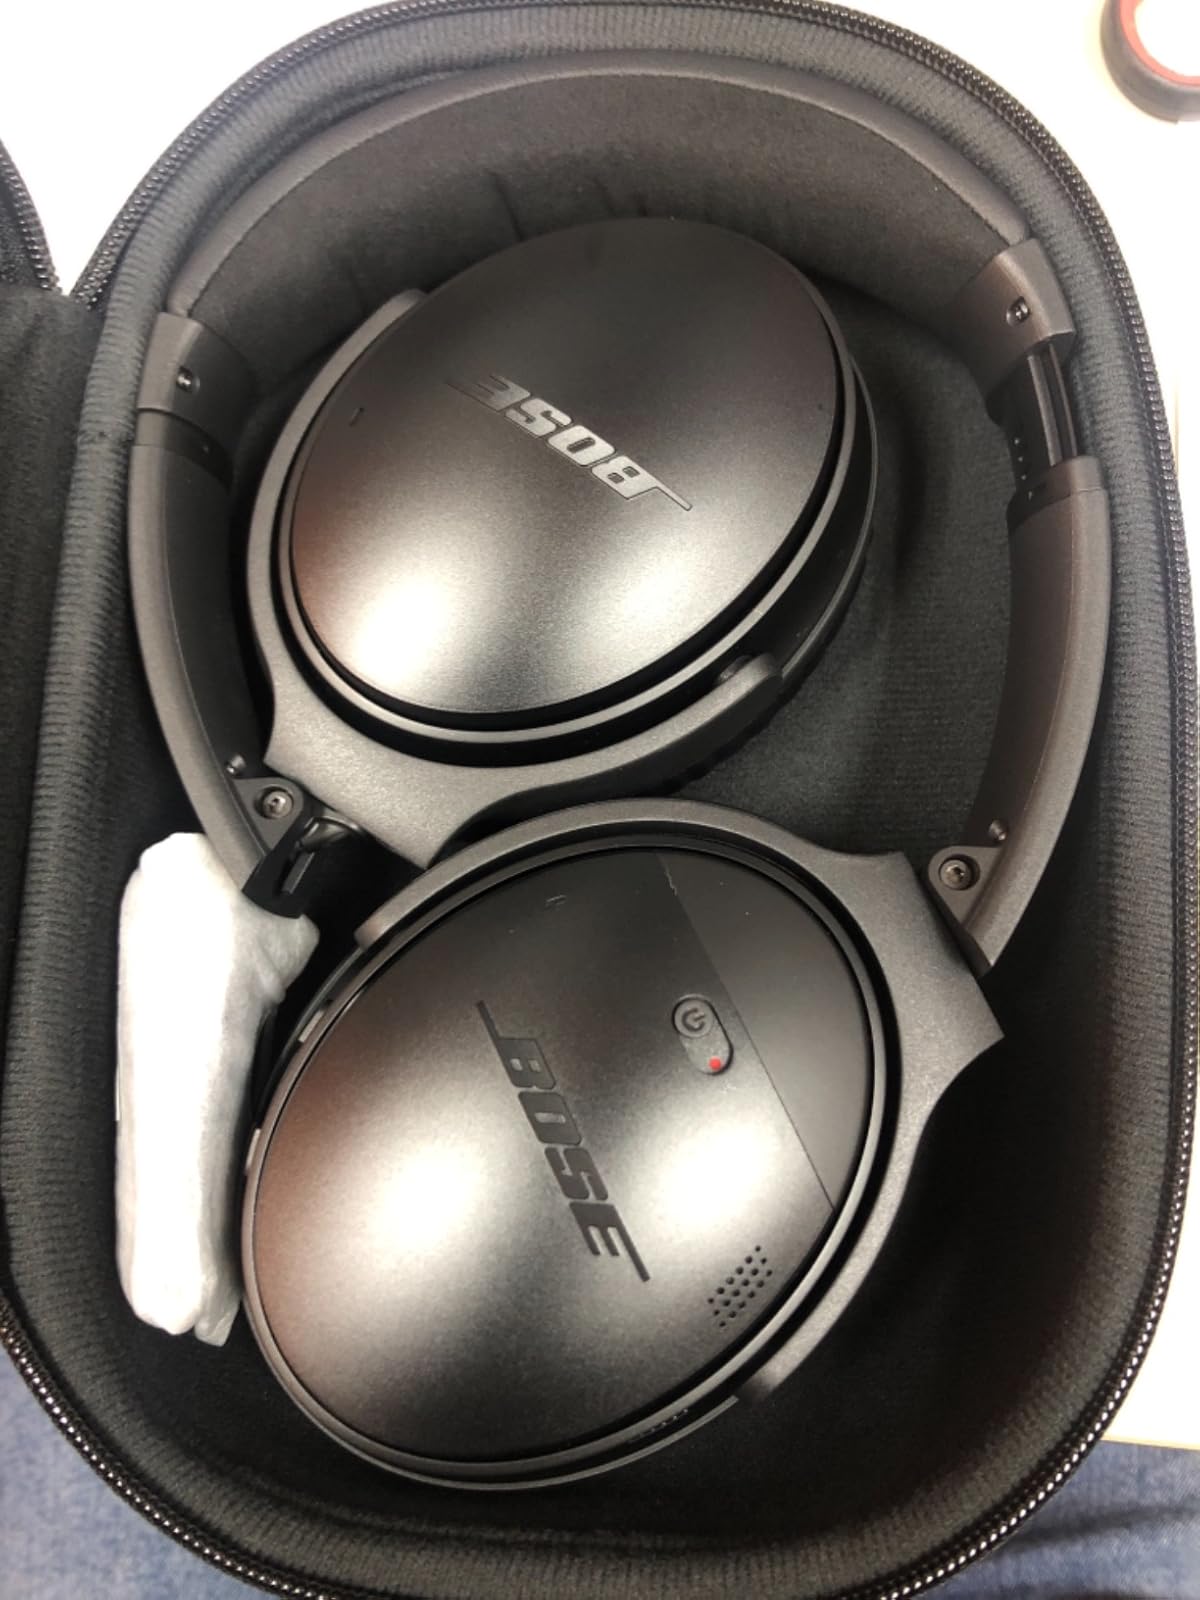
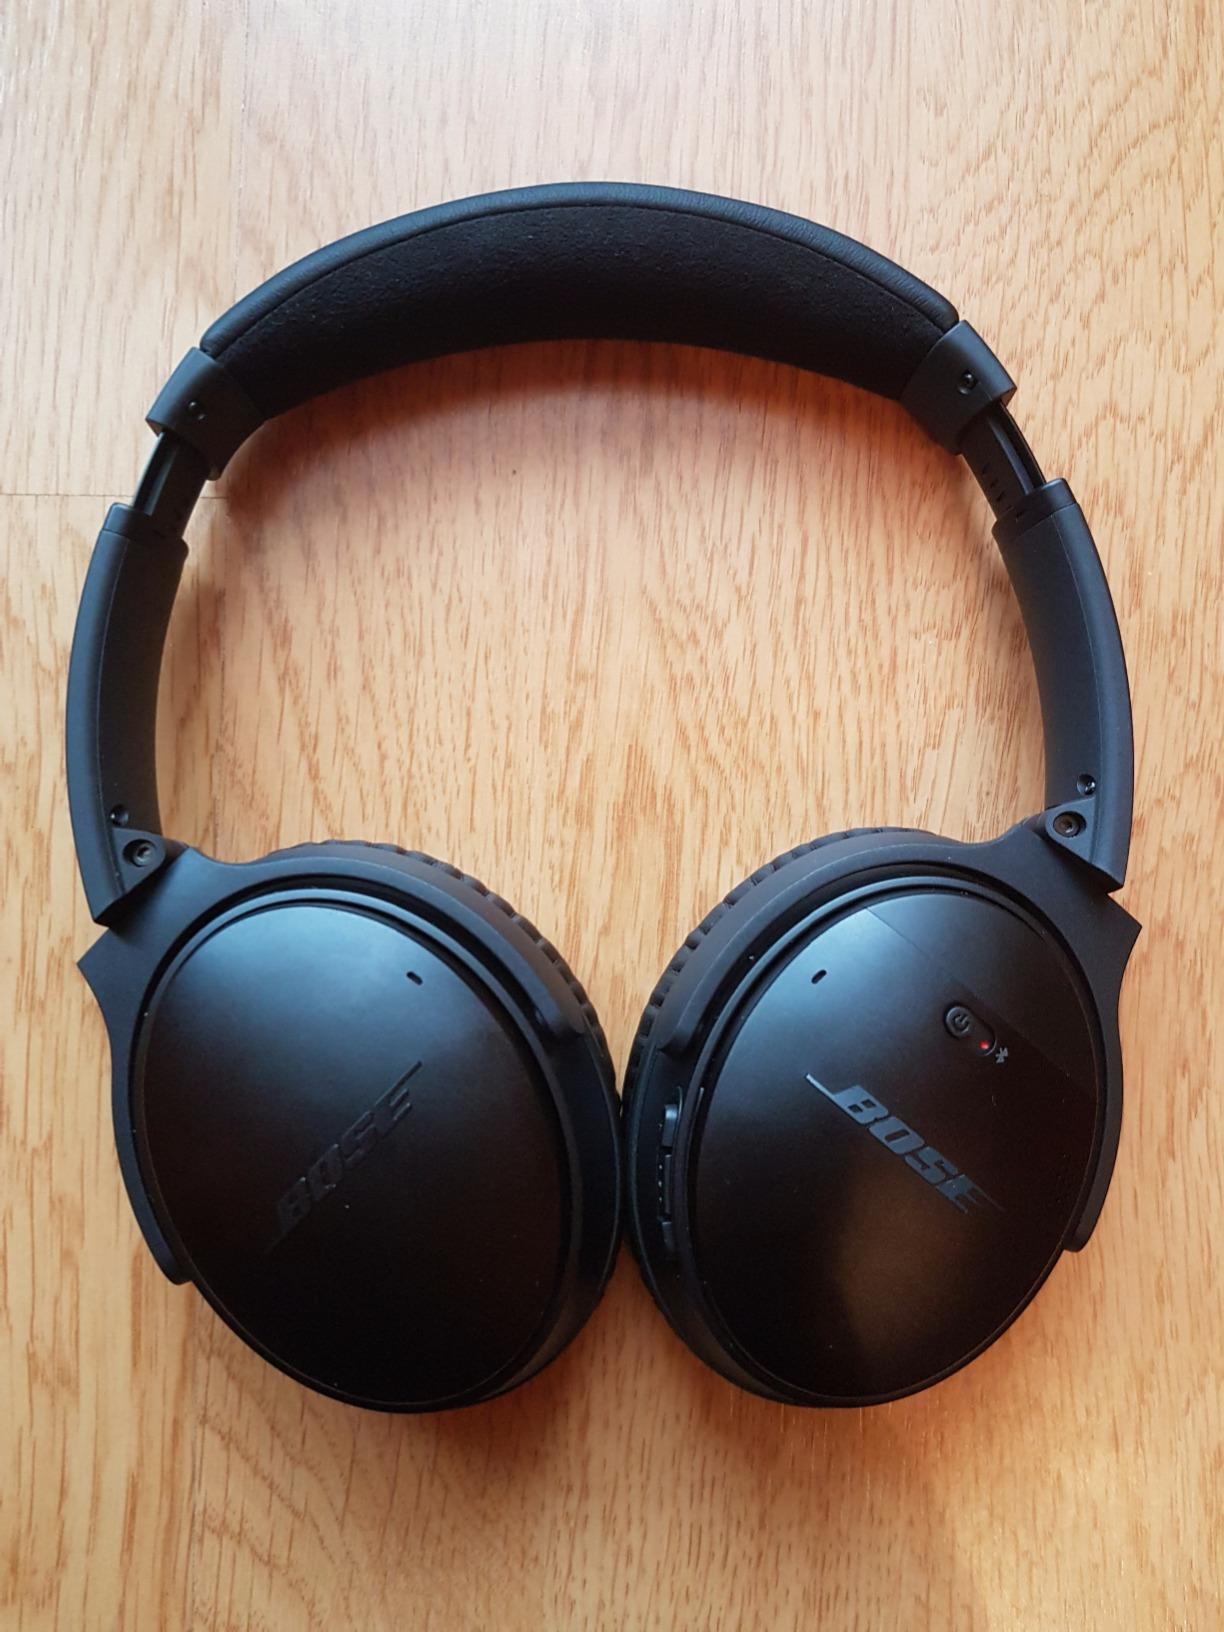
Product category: headphones
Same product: yes